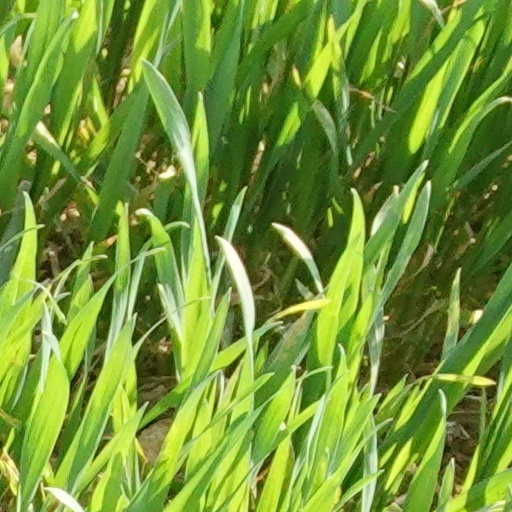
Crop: wheat